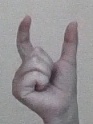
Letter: nun